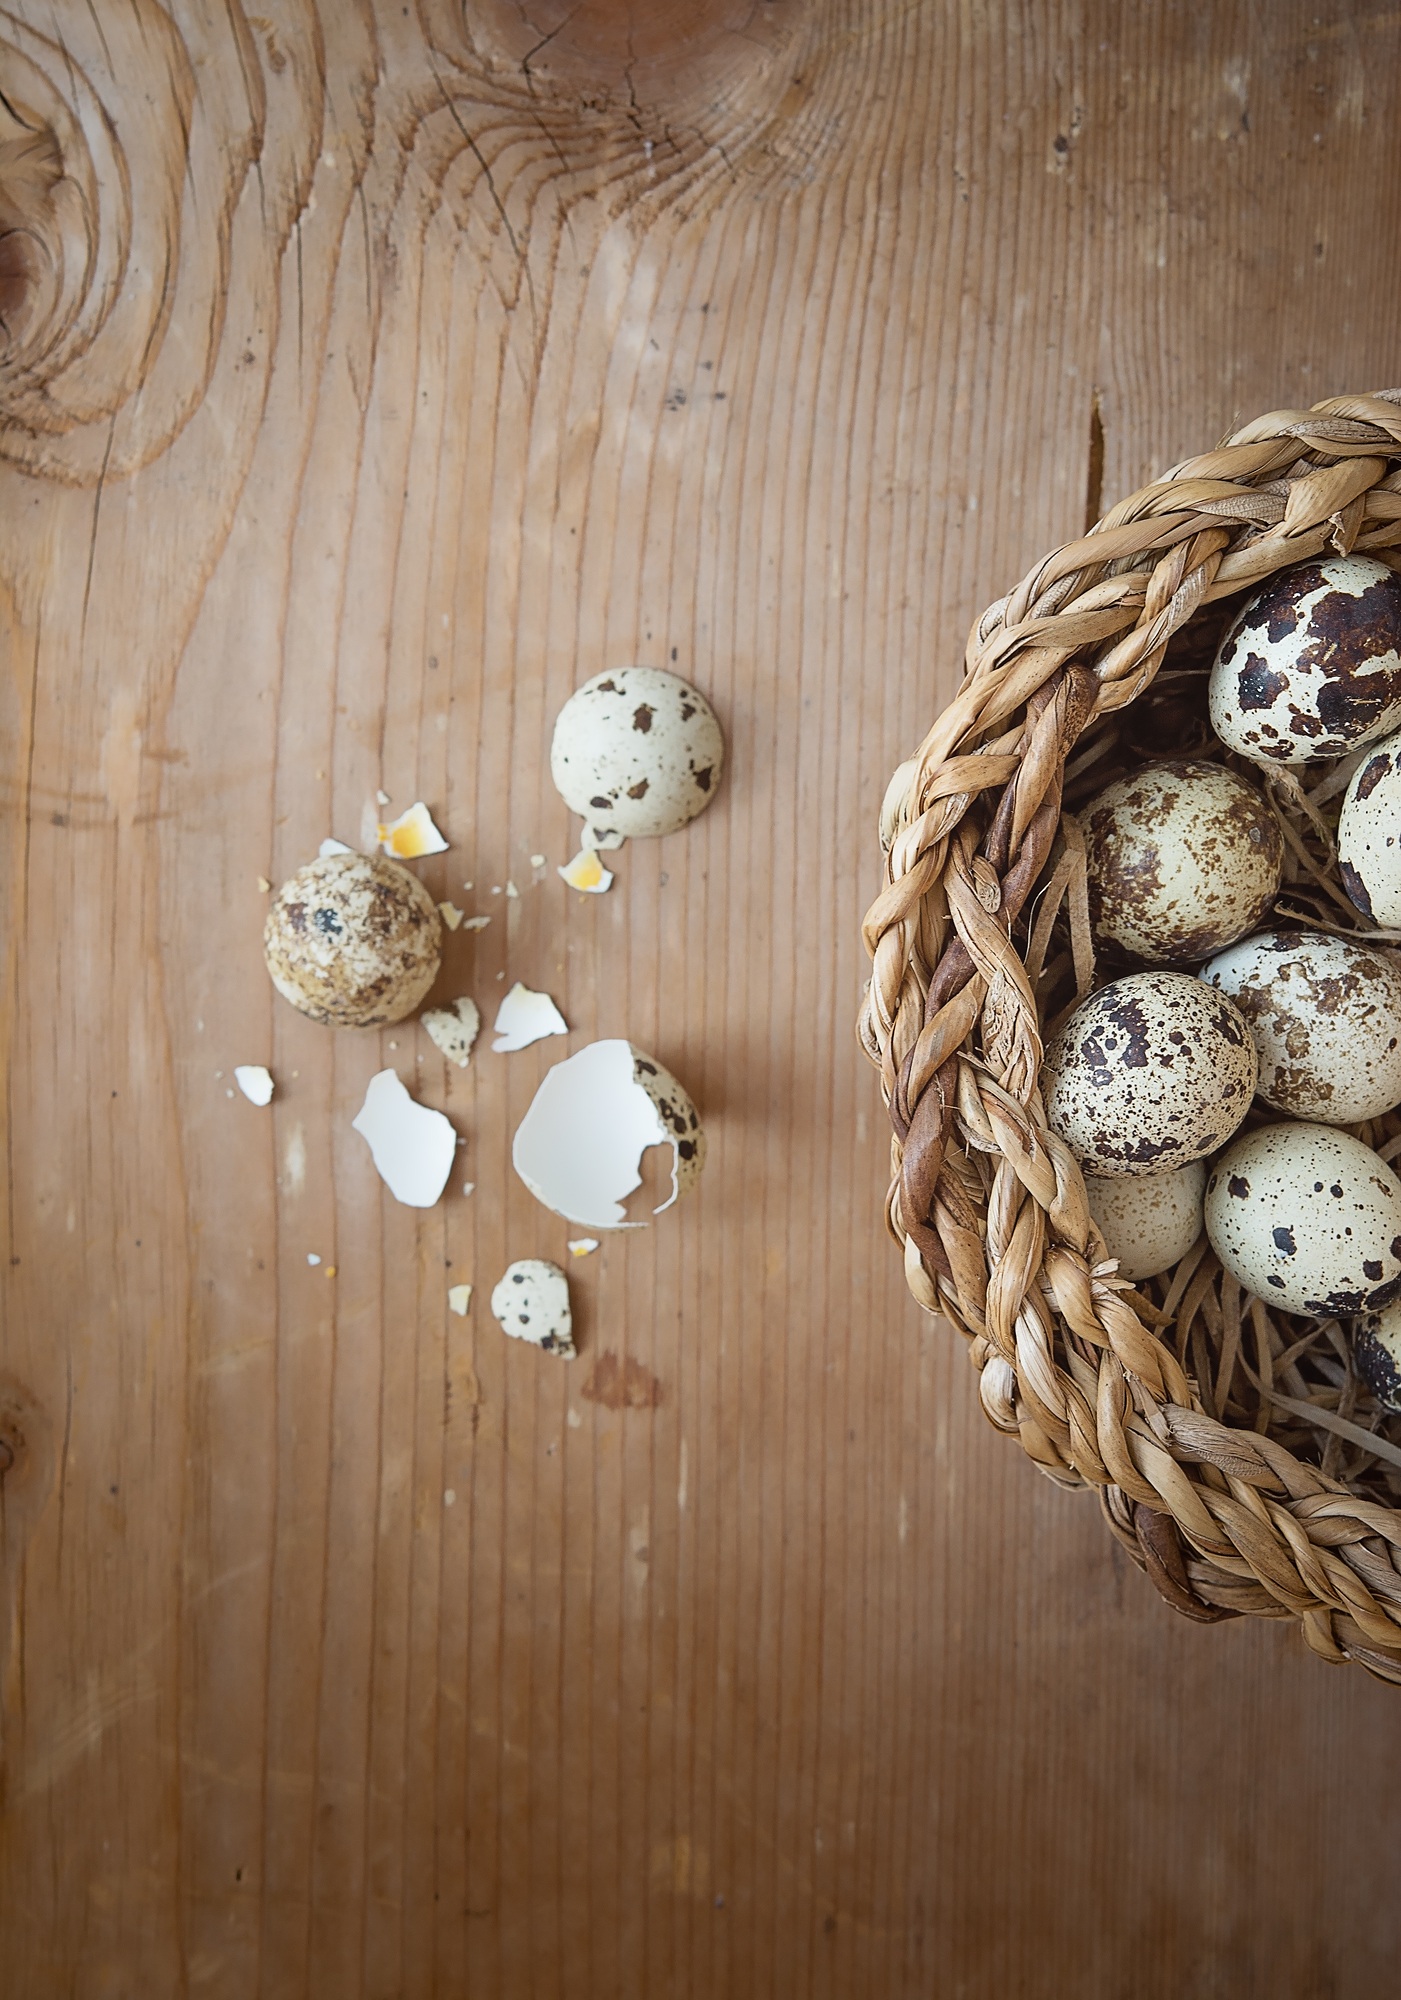
branch, wood, flower, broken, basket, close, lighting, still life, egg, twig, christmas decoration, natural product, quail eggs